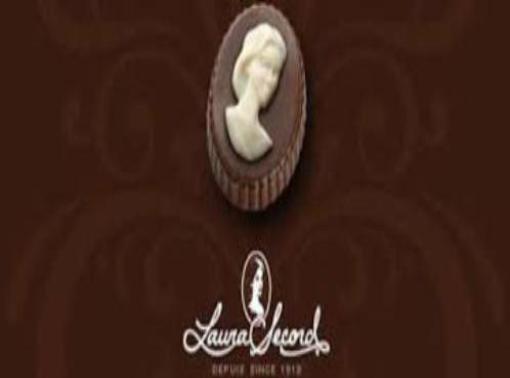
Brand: laura secord chocolates
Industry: Food